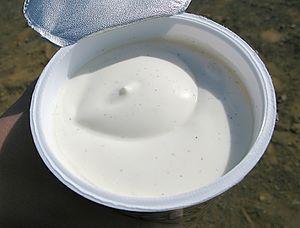
Le skyr est une spécialité laitière islandaise de la même famille que le yaourt bien que techniquement il puisse être considéré comme un fromage très tendre. Il est considéré comme originaire de Norvège, apporté en Islande par les vikings de cette contrée, mais cependant seulement présent dans la cuisine islandaise.